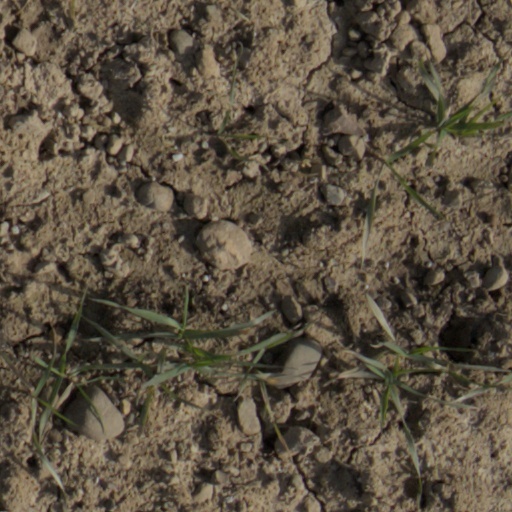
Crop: wheat